Bras d'Or Lake

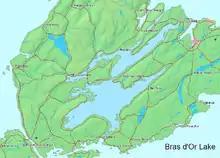
Bras d'Or Lake

The lake has a surface area of 1099 square kilometers. Three arms stretch out to the north east. At the top, the Great Bras d'Or Channel connects to the ocean via a navigable channel. The maximum depth is in St. Andrews Channel. It sits in a 3,500 square kilometre drainage basin.